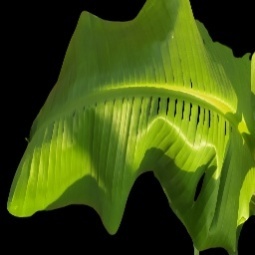
Label: Magnesium